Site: brandenburg
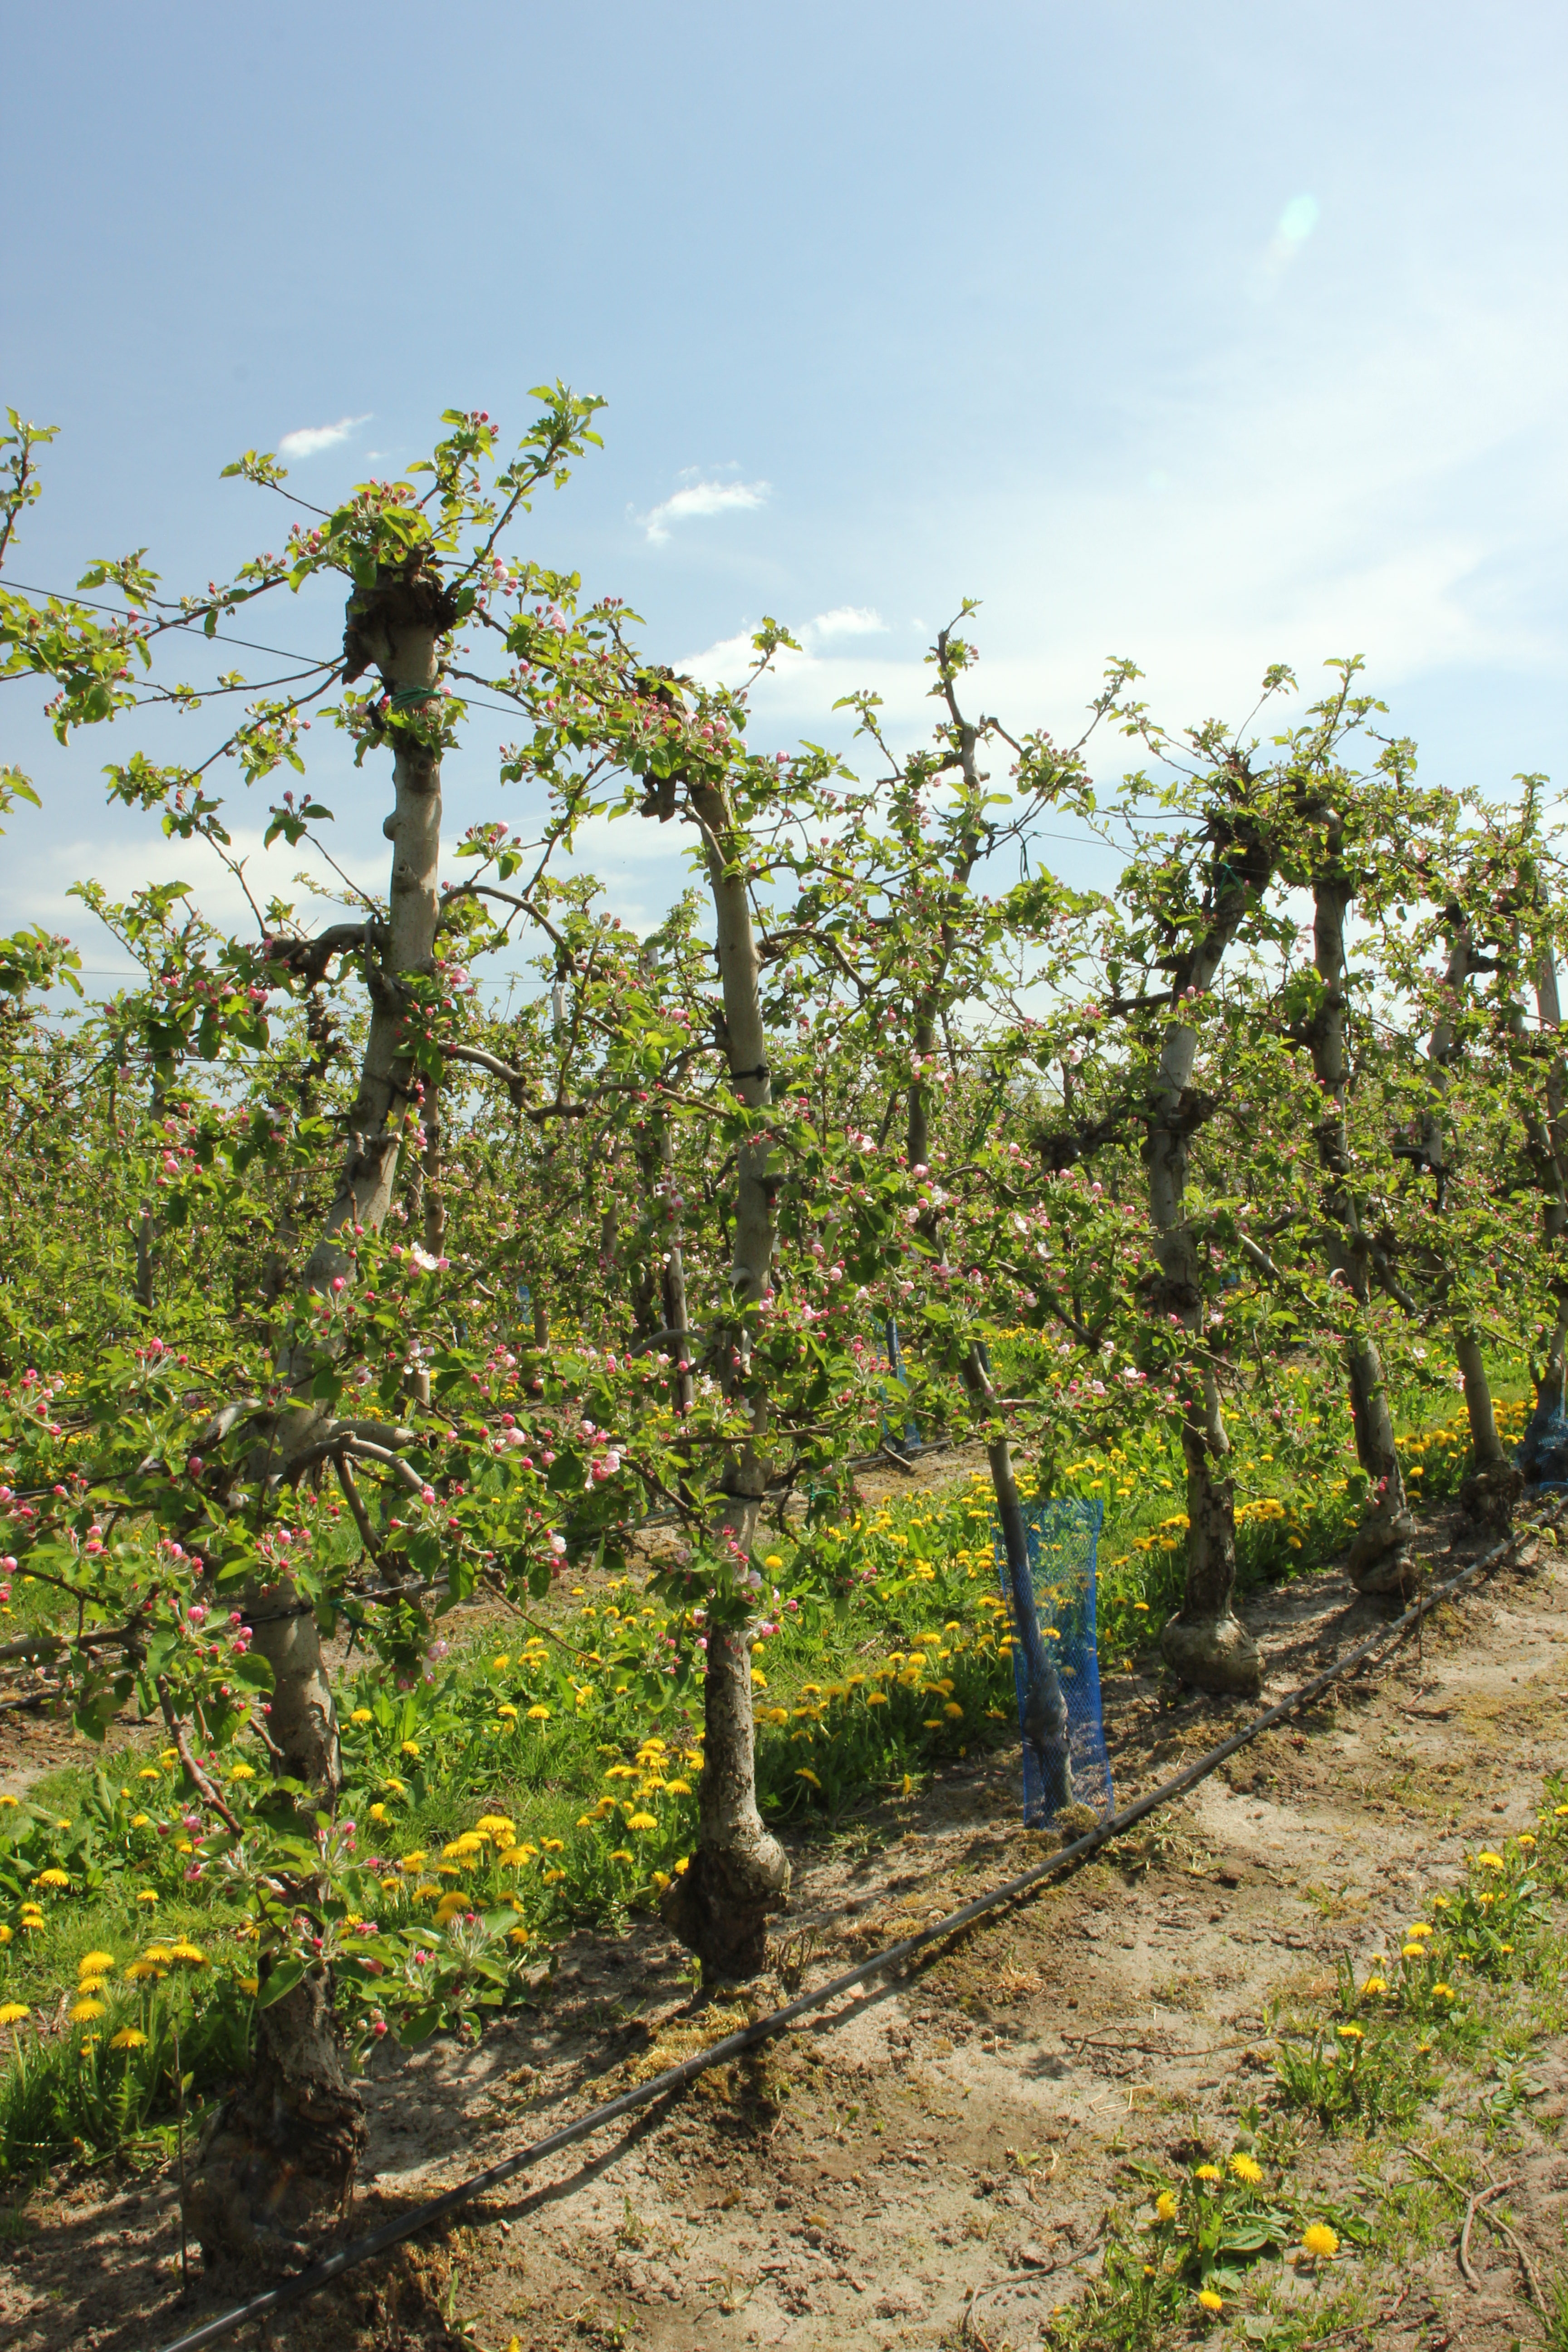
Growth stage (BBCH 57): Inflorescence emergence